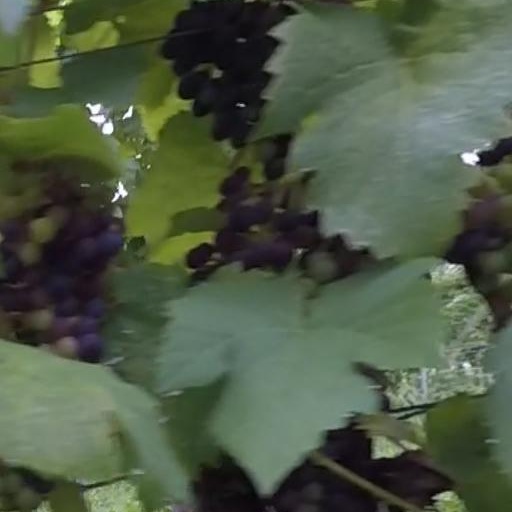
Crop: grape